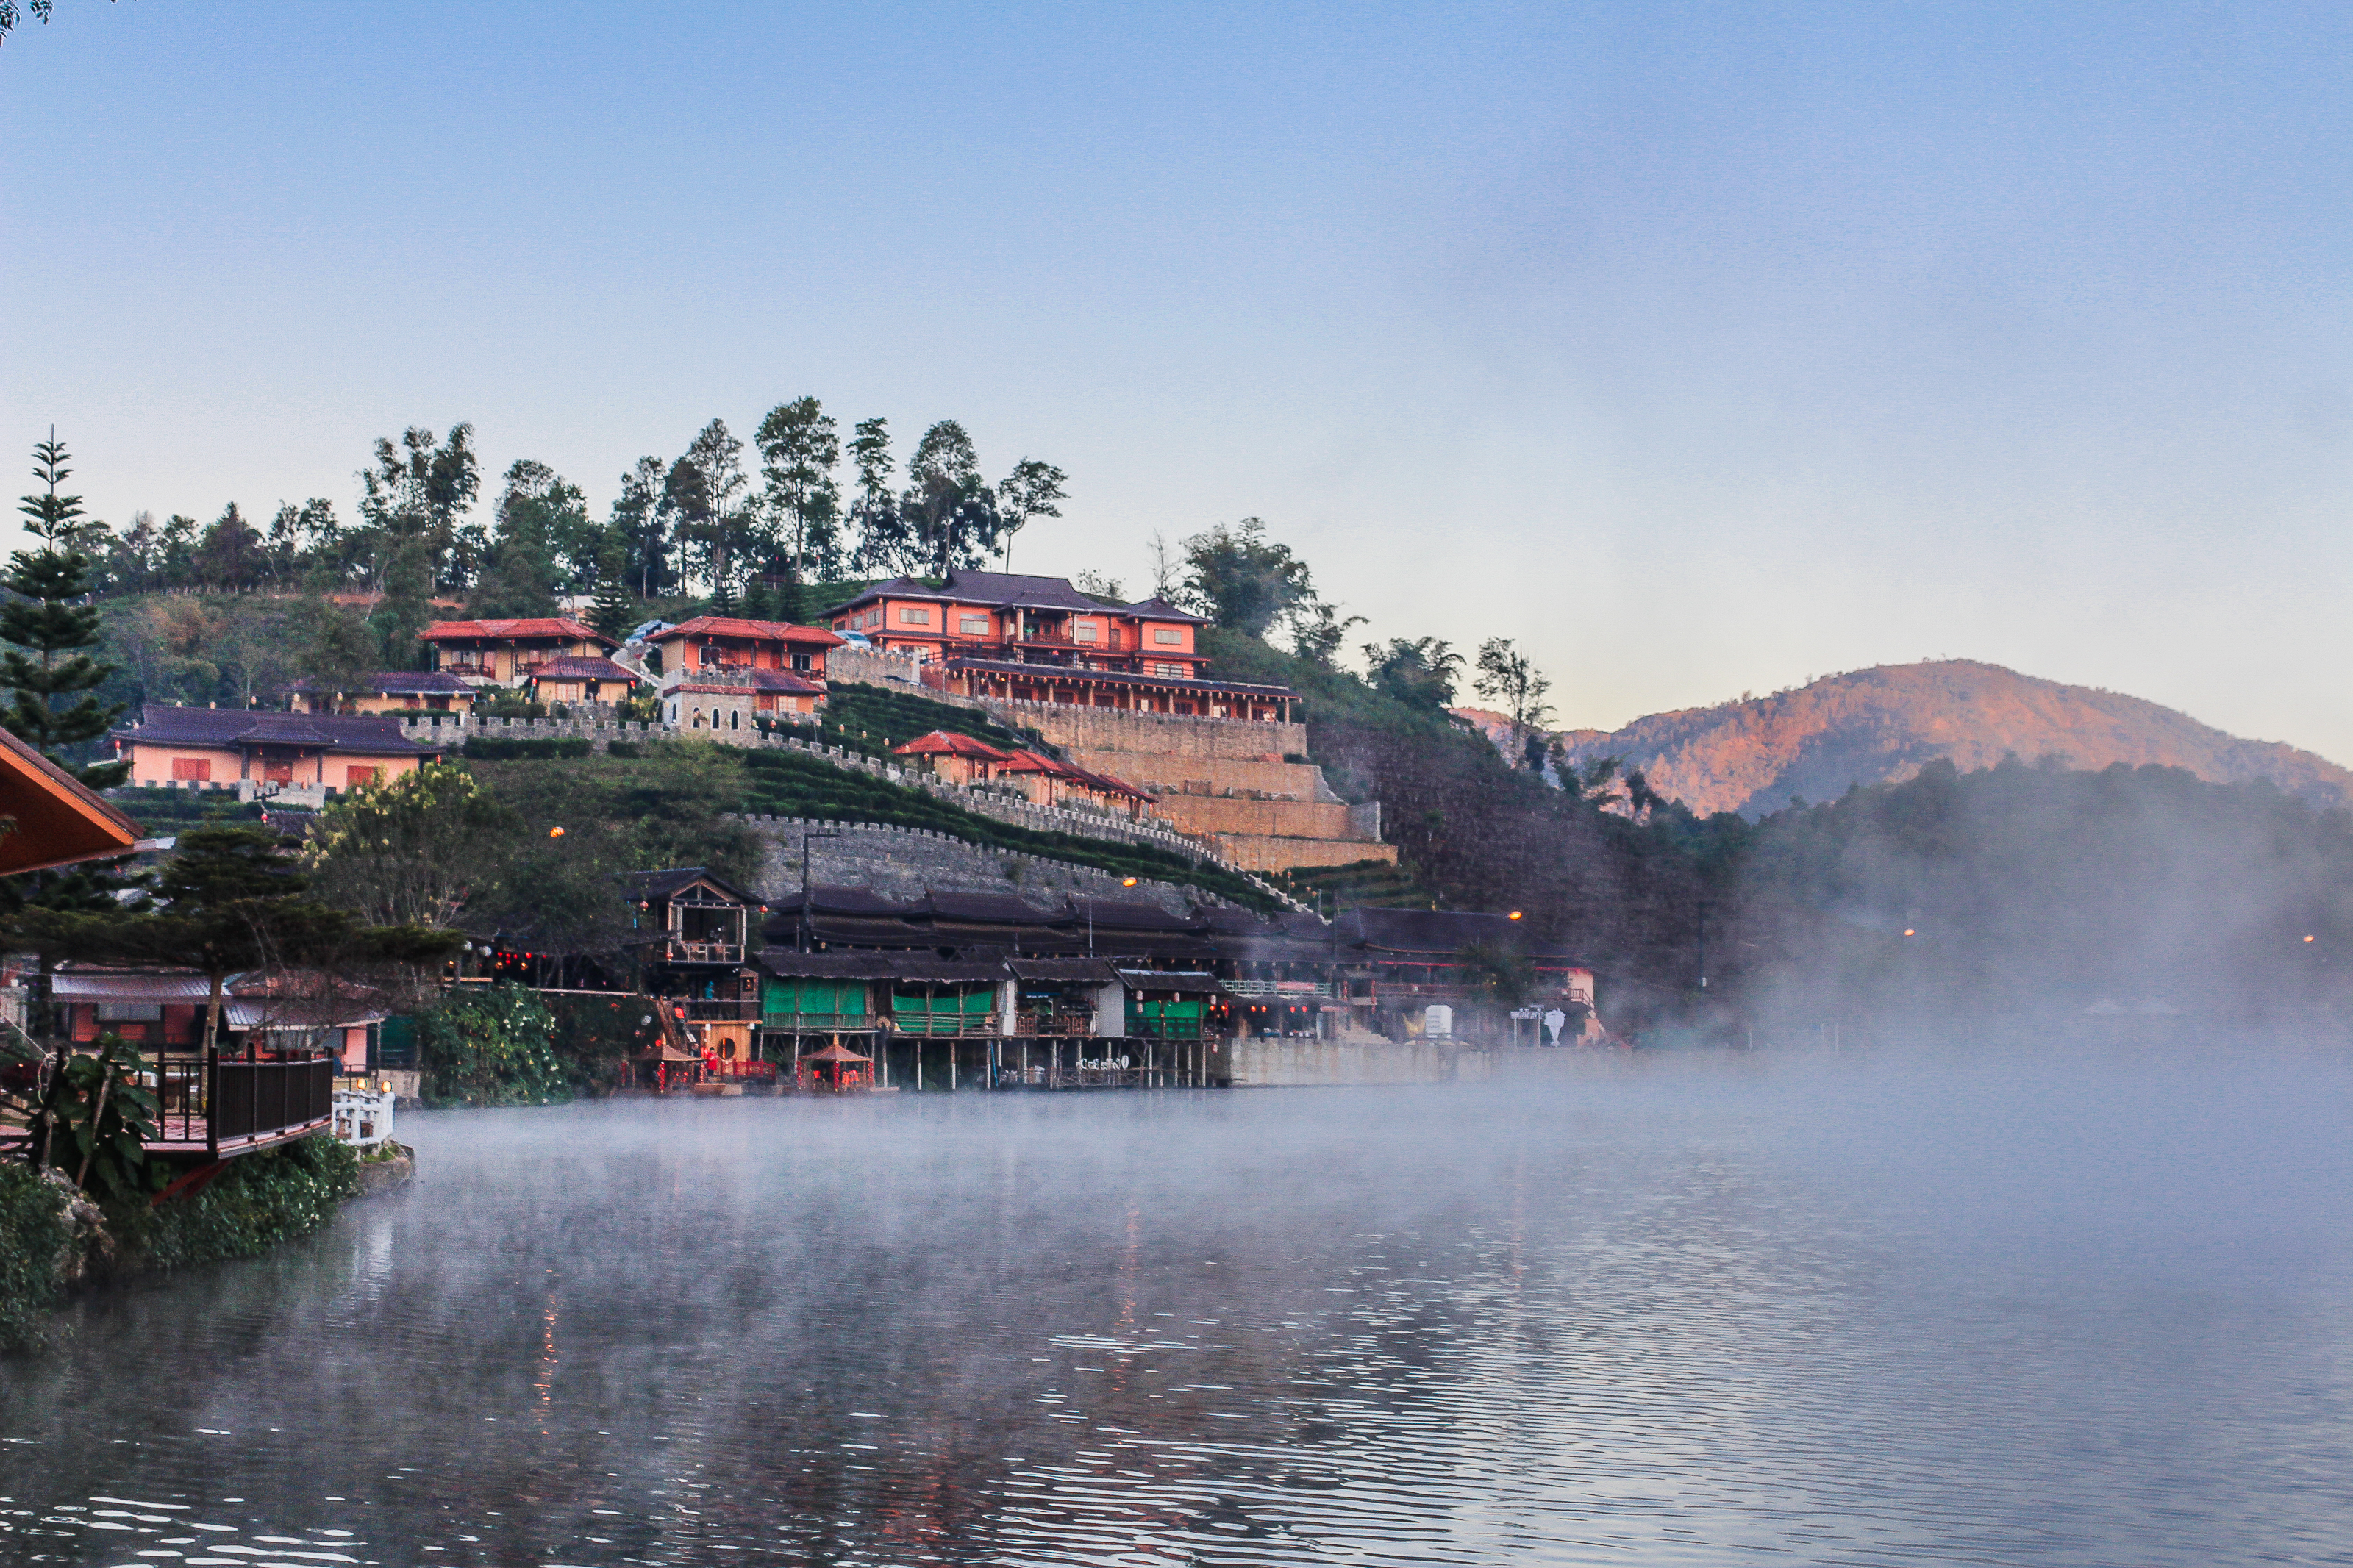
forest, shadow, traveler, sunshine, magnificent, cold, holiday, ban, mist, summer, settlement, mae, beautiful, chinese, tea, mountain, view, son, romantic, design, thailand, national, sunny, village, day, park, sky, green, journey, natural, wallpaper, nature, relax, cool, tree, thai, water, hmong, hong, sunlight, field, light, background, river, travel, lake, landscape, fog, atmospheric phenomenon, natural landscape, town, hill station, reflection, tourism, architecture, hill, smoke, cloud, tourist attraction, bank, city, world